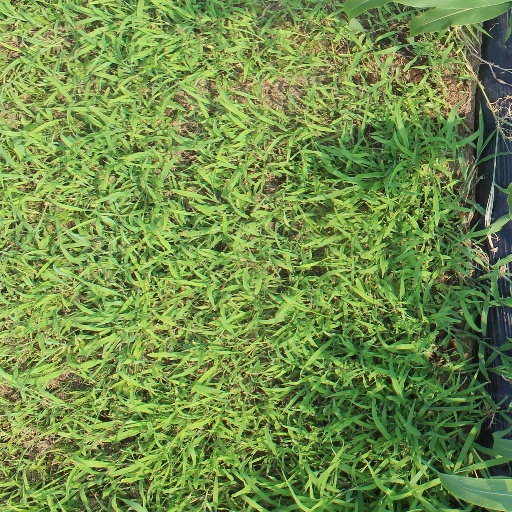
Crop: sorghum